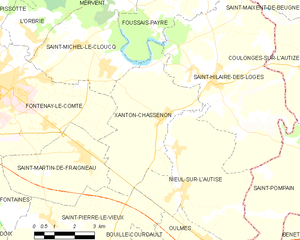
Carte des communes françaises Xanton-Chassenon